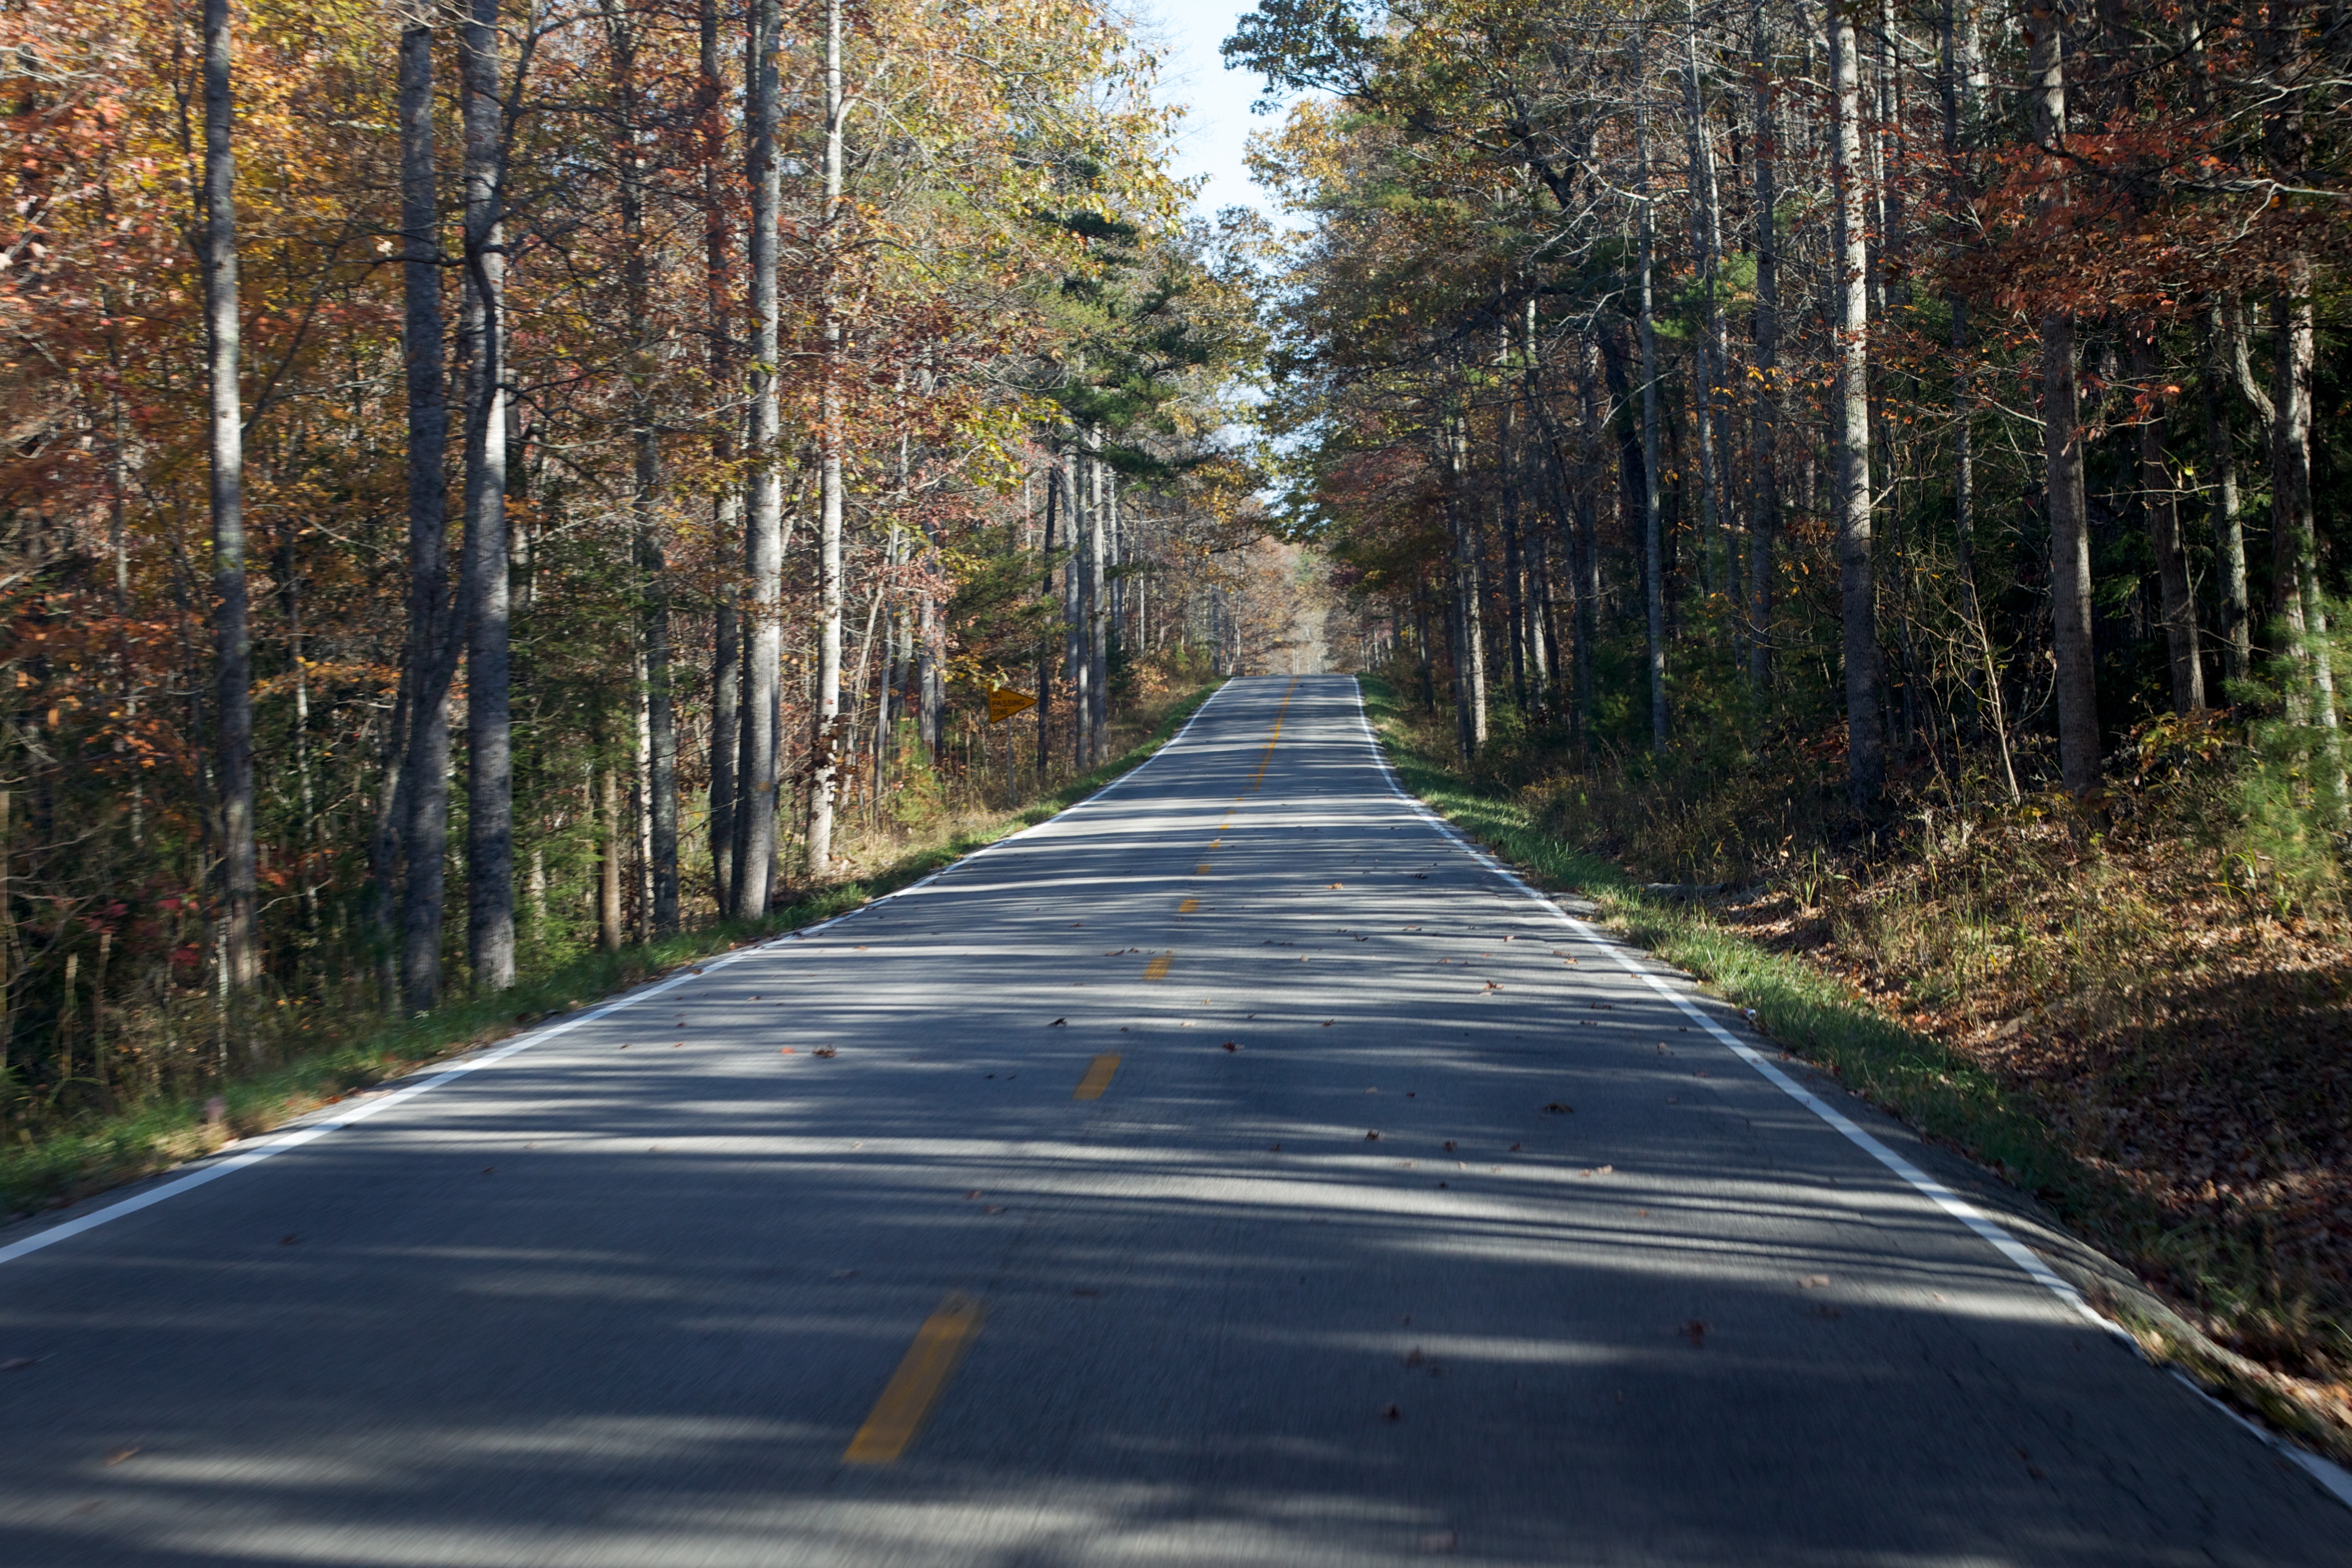
tree, forest, road, trail, sunlight, leaf, asphalt, walkway, autumn, lane, season, infrastructure, woodland, odyssey, road surface, woody plant, nonbuilding structure